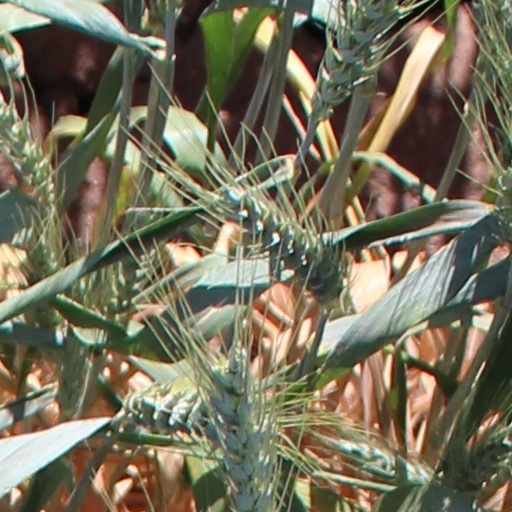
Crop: wheat